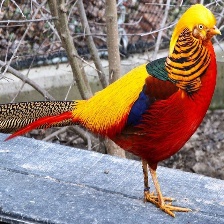
Species: GOLDEN PHEASANT
Scientific name: CHRYSOLOPHUS PICTUS